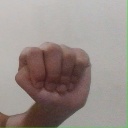
अक्षर: ठ